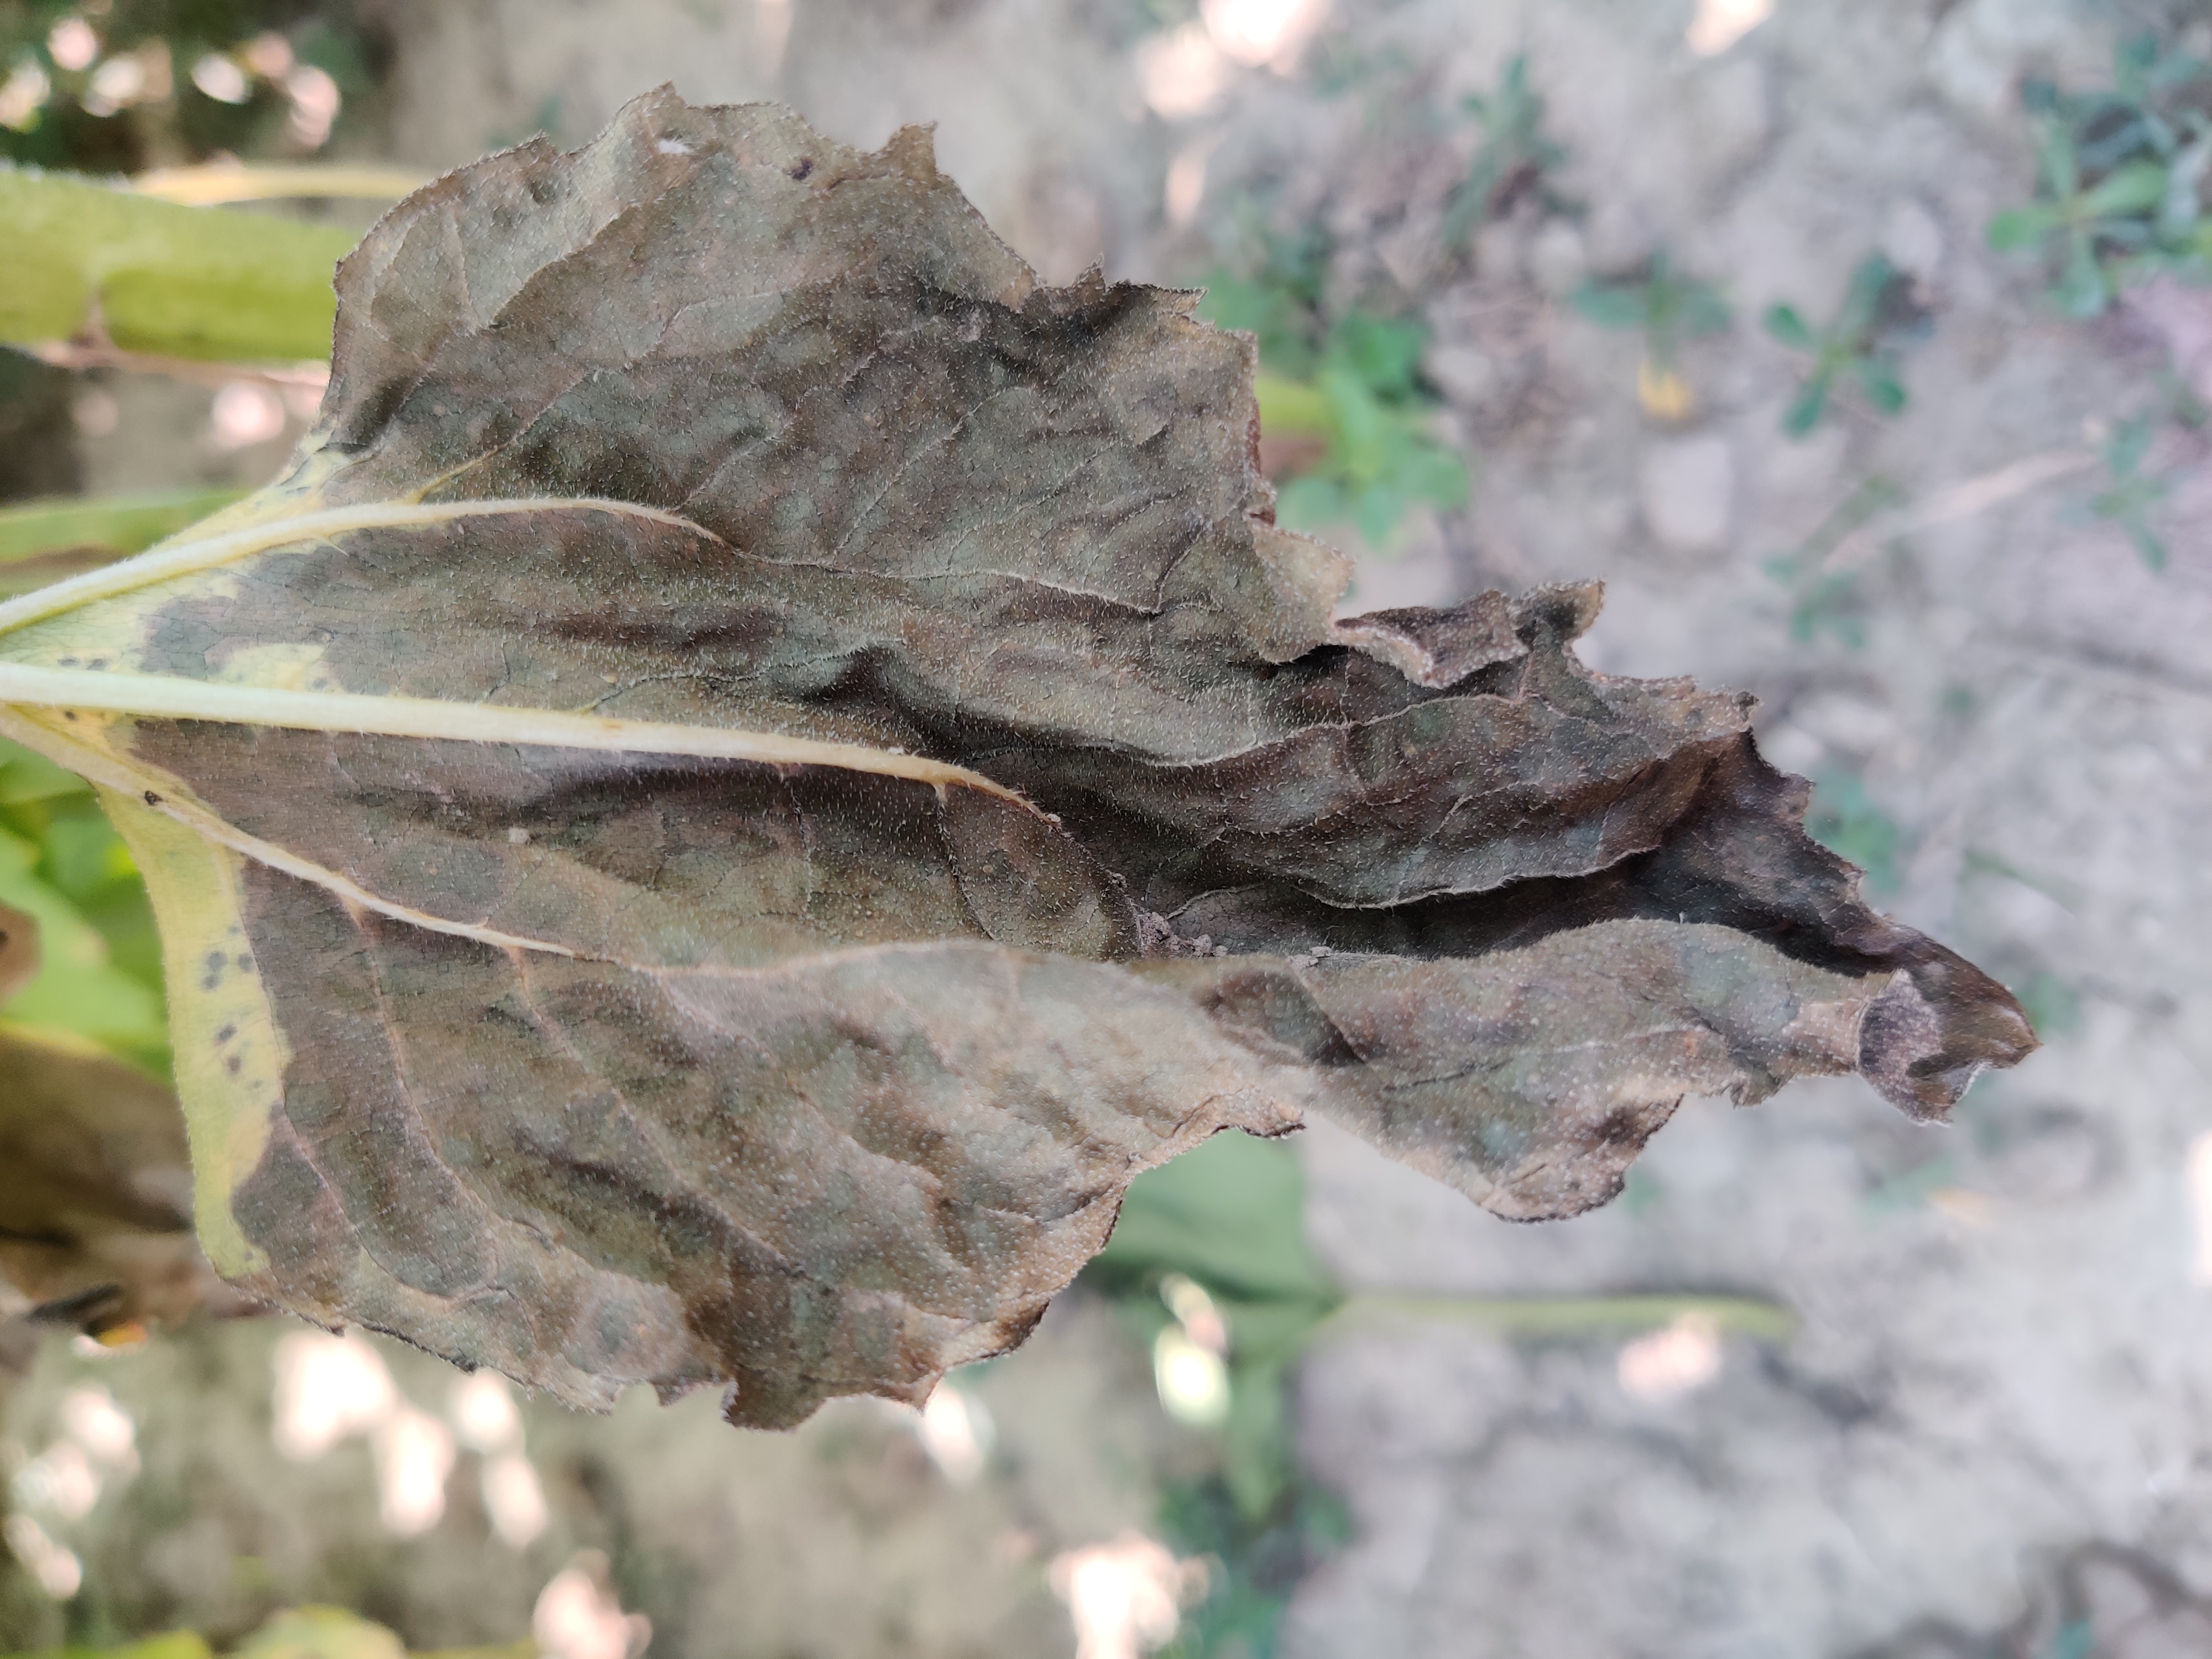
Label: Leaf_scars